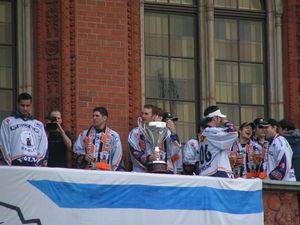
L'EHC Eisbären Berlin est un club allemand de hockey sur glace fondé en 1954 et basé à Berlin. Il évolue en Deutsche Eishockey-Liga, la première division du championnat d'Allemagne. Ses matchs à domicile se déroulent au Sportforum, dans le quartier de Hohenschönhausen. À partir de 2008, il déménage dans la nouvelle salle omnisports de la ville, Mercedes-Benz Arena.